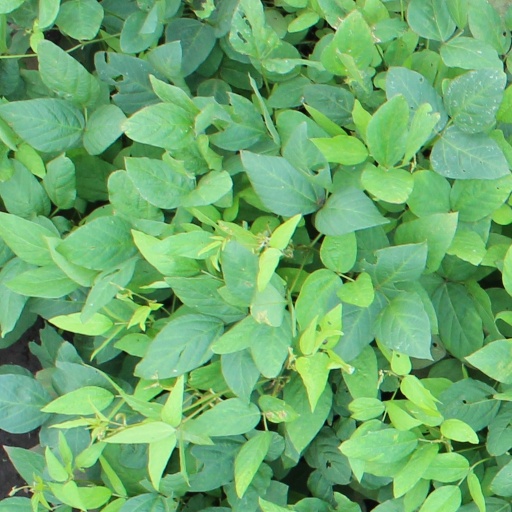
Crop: soybean